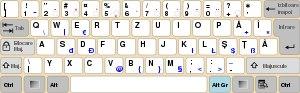
La disposition des touches d'un clavier de saisie permet de saisir les caractères de l'alphabet d'une langue sur une machine à écrire, un clavier d'ordinateur et sur certains appareils électroniques plus récents. La plupart des pays utilisent une ou plusieurs dispositions adaptées.